Encore Sessions at le Baron

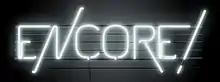
Encore! Logo

The Encore ! Sessions at le Baron was a music series of performances of popular and indie artists that ran from 2012-2014. It was produced by Alexandre Sap for FORWARD ENTERPRISES at Le Baron Chinatown in New York City.